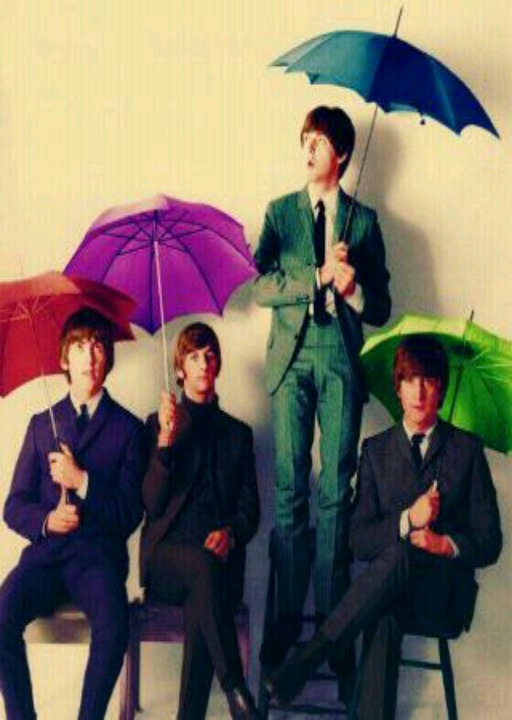
under my umbrella ; psychedelic rock artist